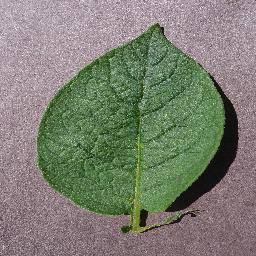
Label: Potato___healthy